Plan V (film)

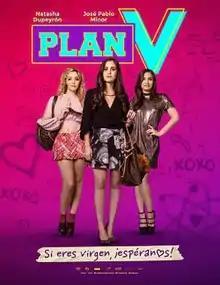

Plan V is a 2018 Mexican romantic comedy film directed by Fez Noriega. The film is stars Natasha Dupeyrón, María Gabriela de Faría, and José Pablo Minor, and premiered on 17 August 2018.